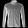
Label: Coat